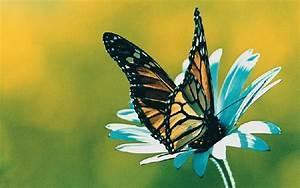
butterfly